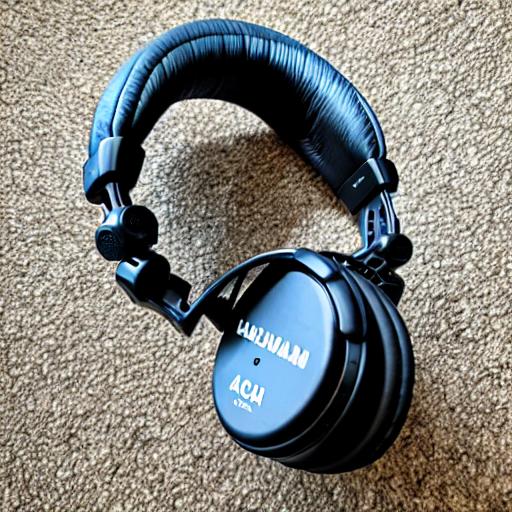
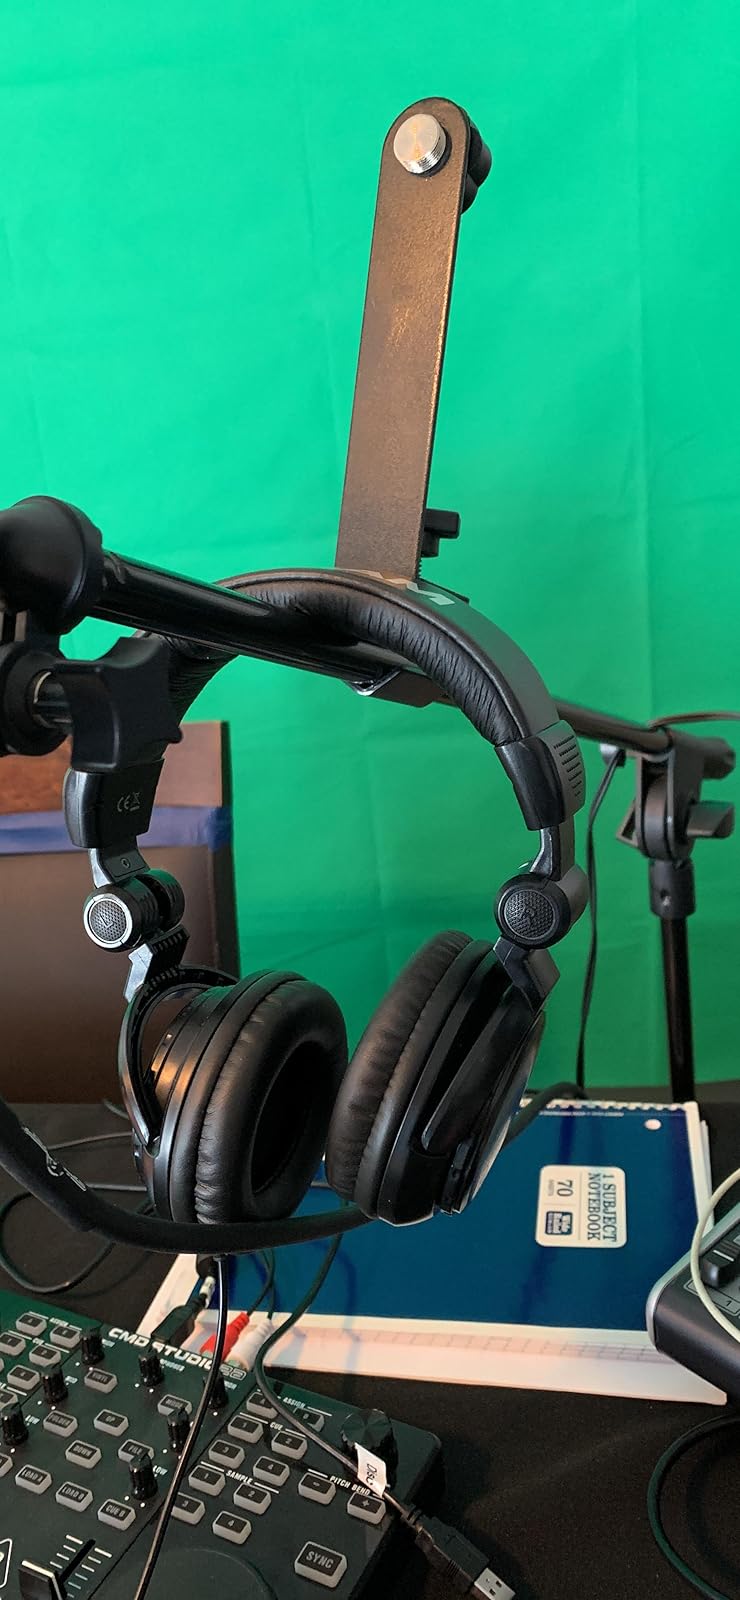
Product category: headphones
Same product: no